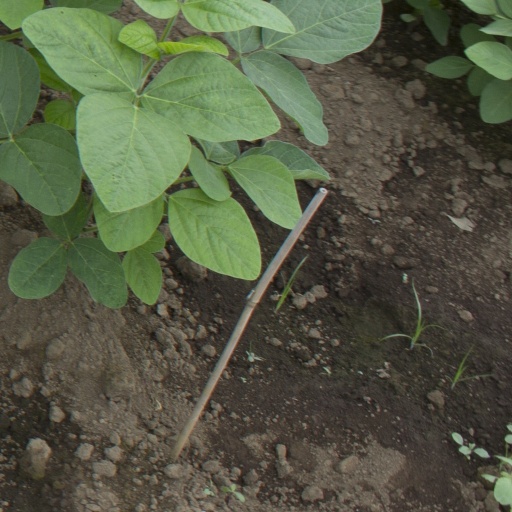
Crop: soybean